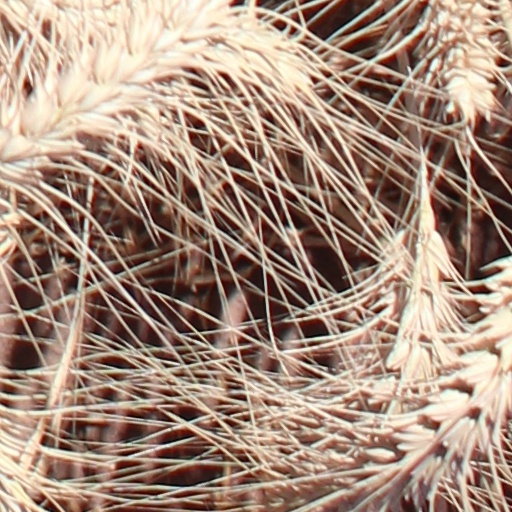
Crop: wheat